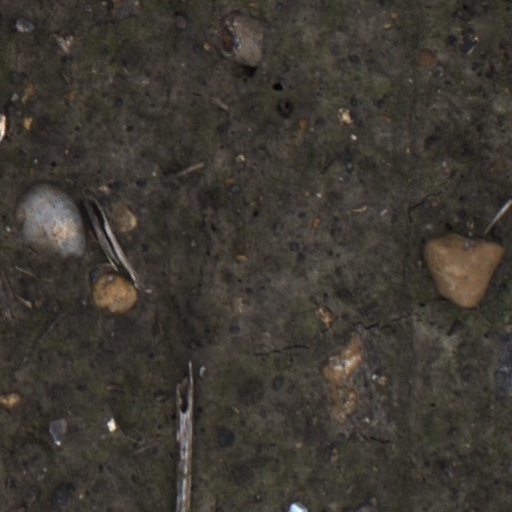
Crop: wheat